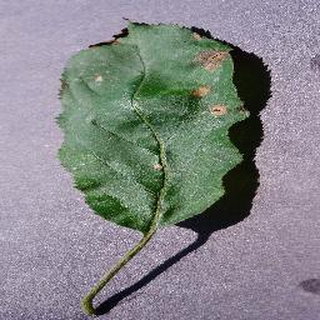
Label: apple_black_rot